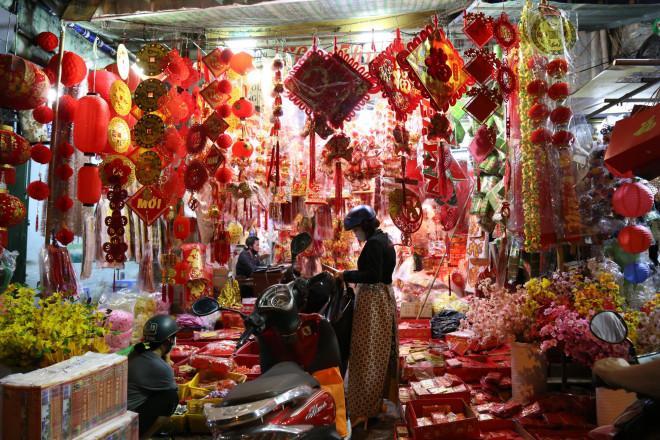
ở trong cửa hàng có sự xuất hiện của nhiều món đồ trang trí